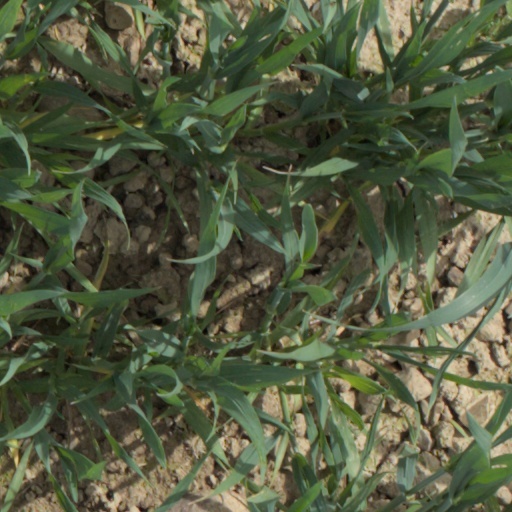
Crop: wheat